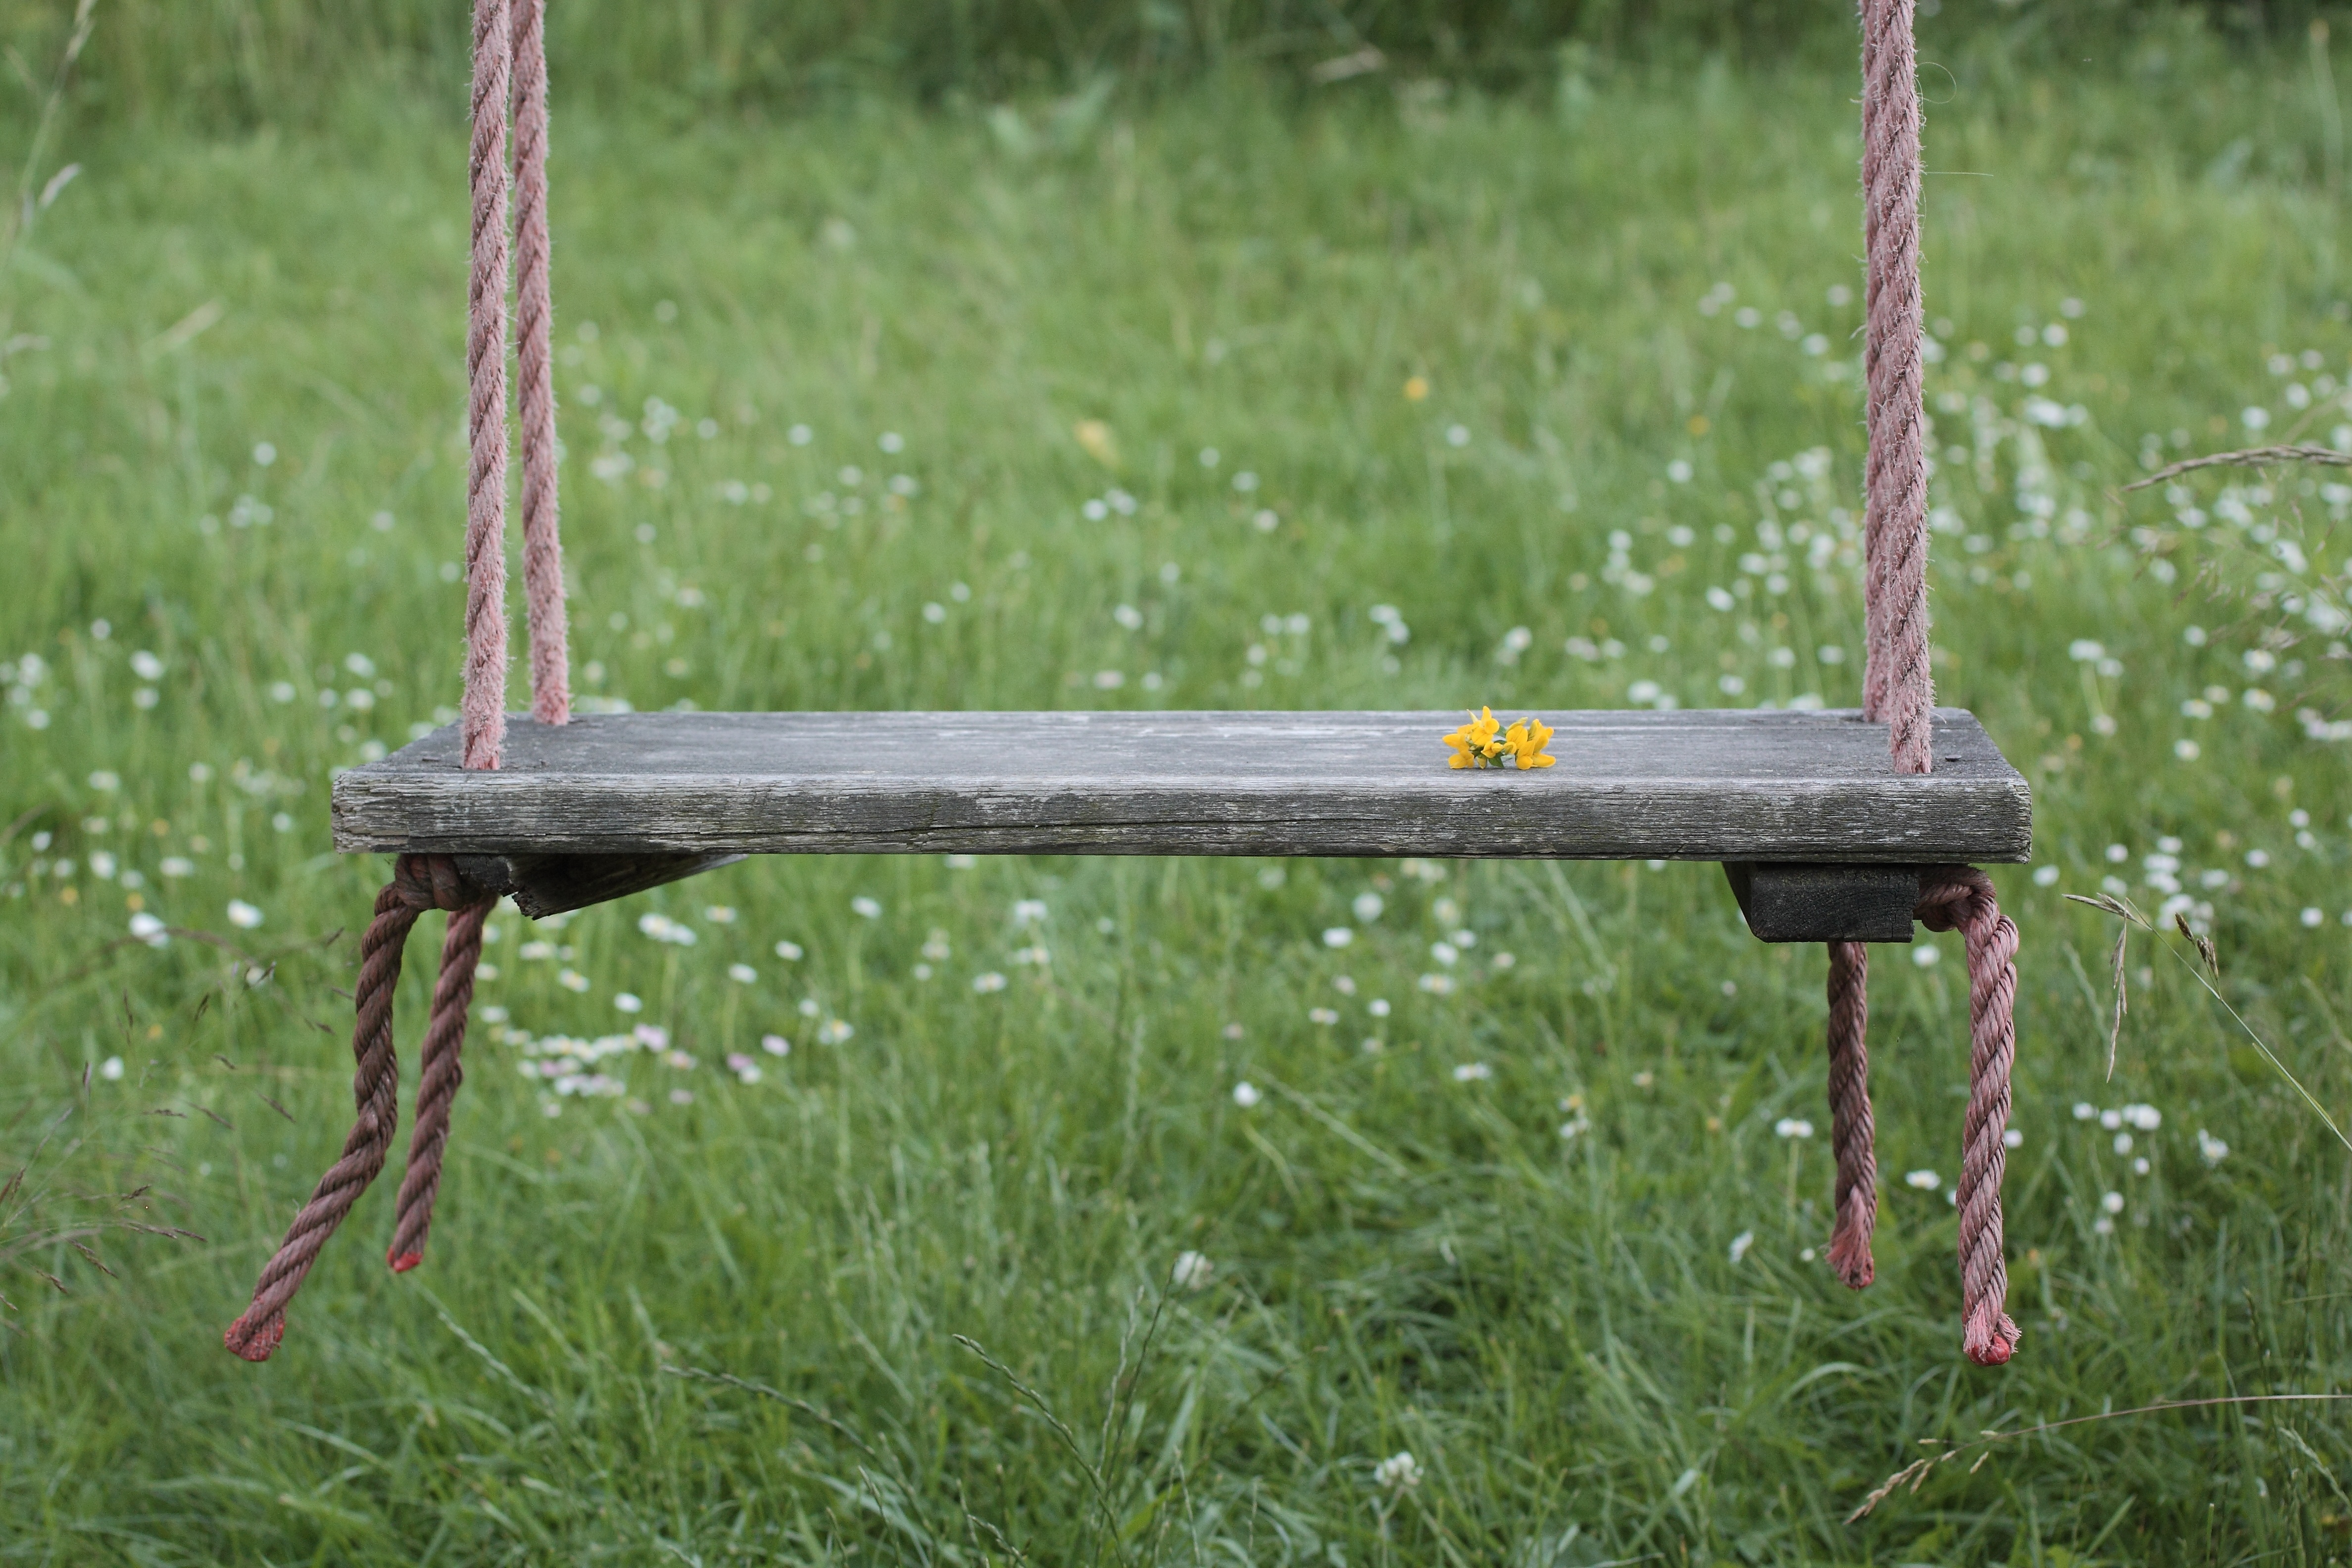
table, grass, furniture, swing, playground, game device, outdoor play equipment